Question: Please indicate a possible affordance area of the bench that can be used for lying down
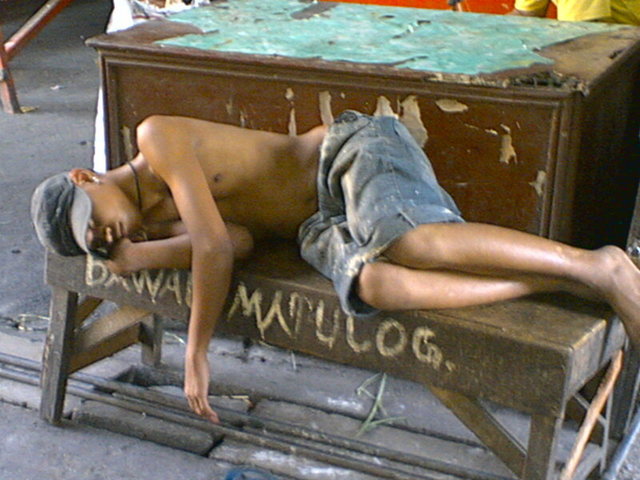
Answer: [49.5, 189.5, 612.5, 414.5]